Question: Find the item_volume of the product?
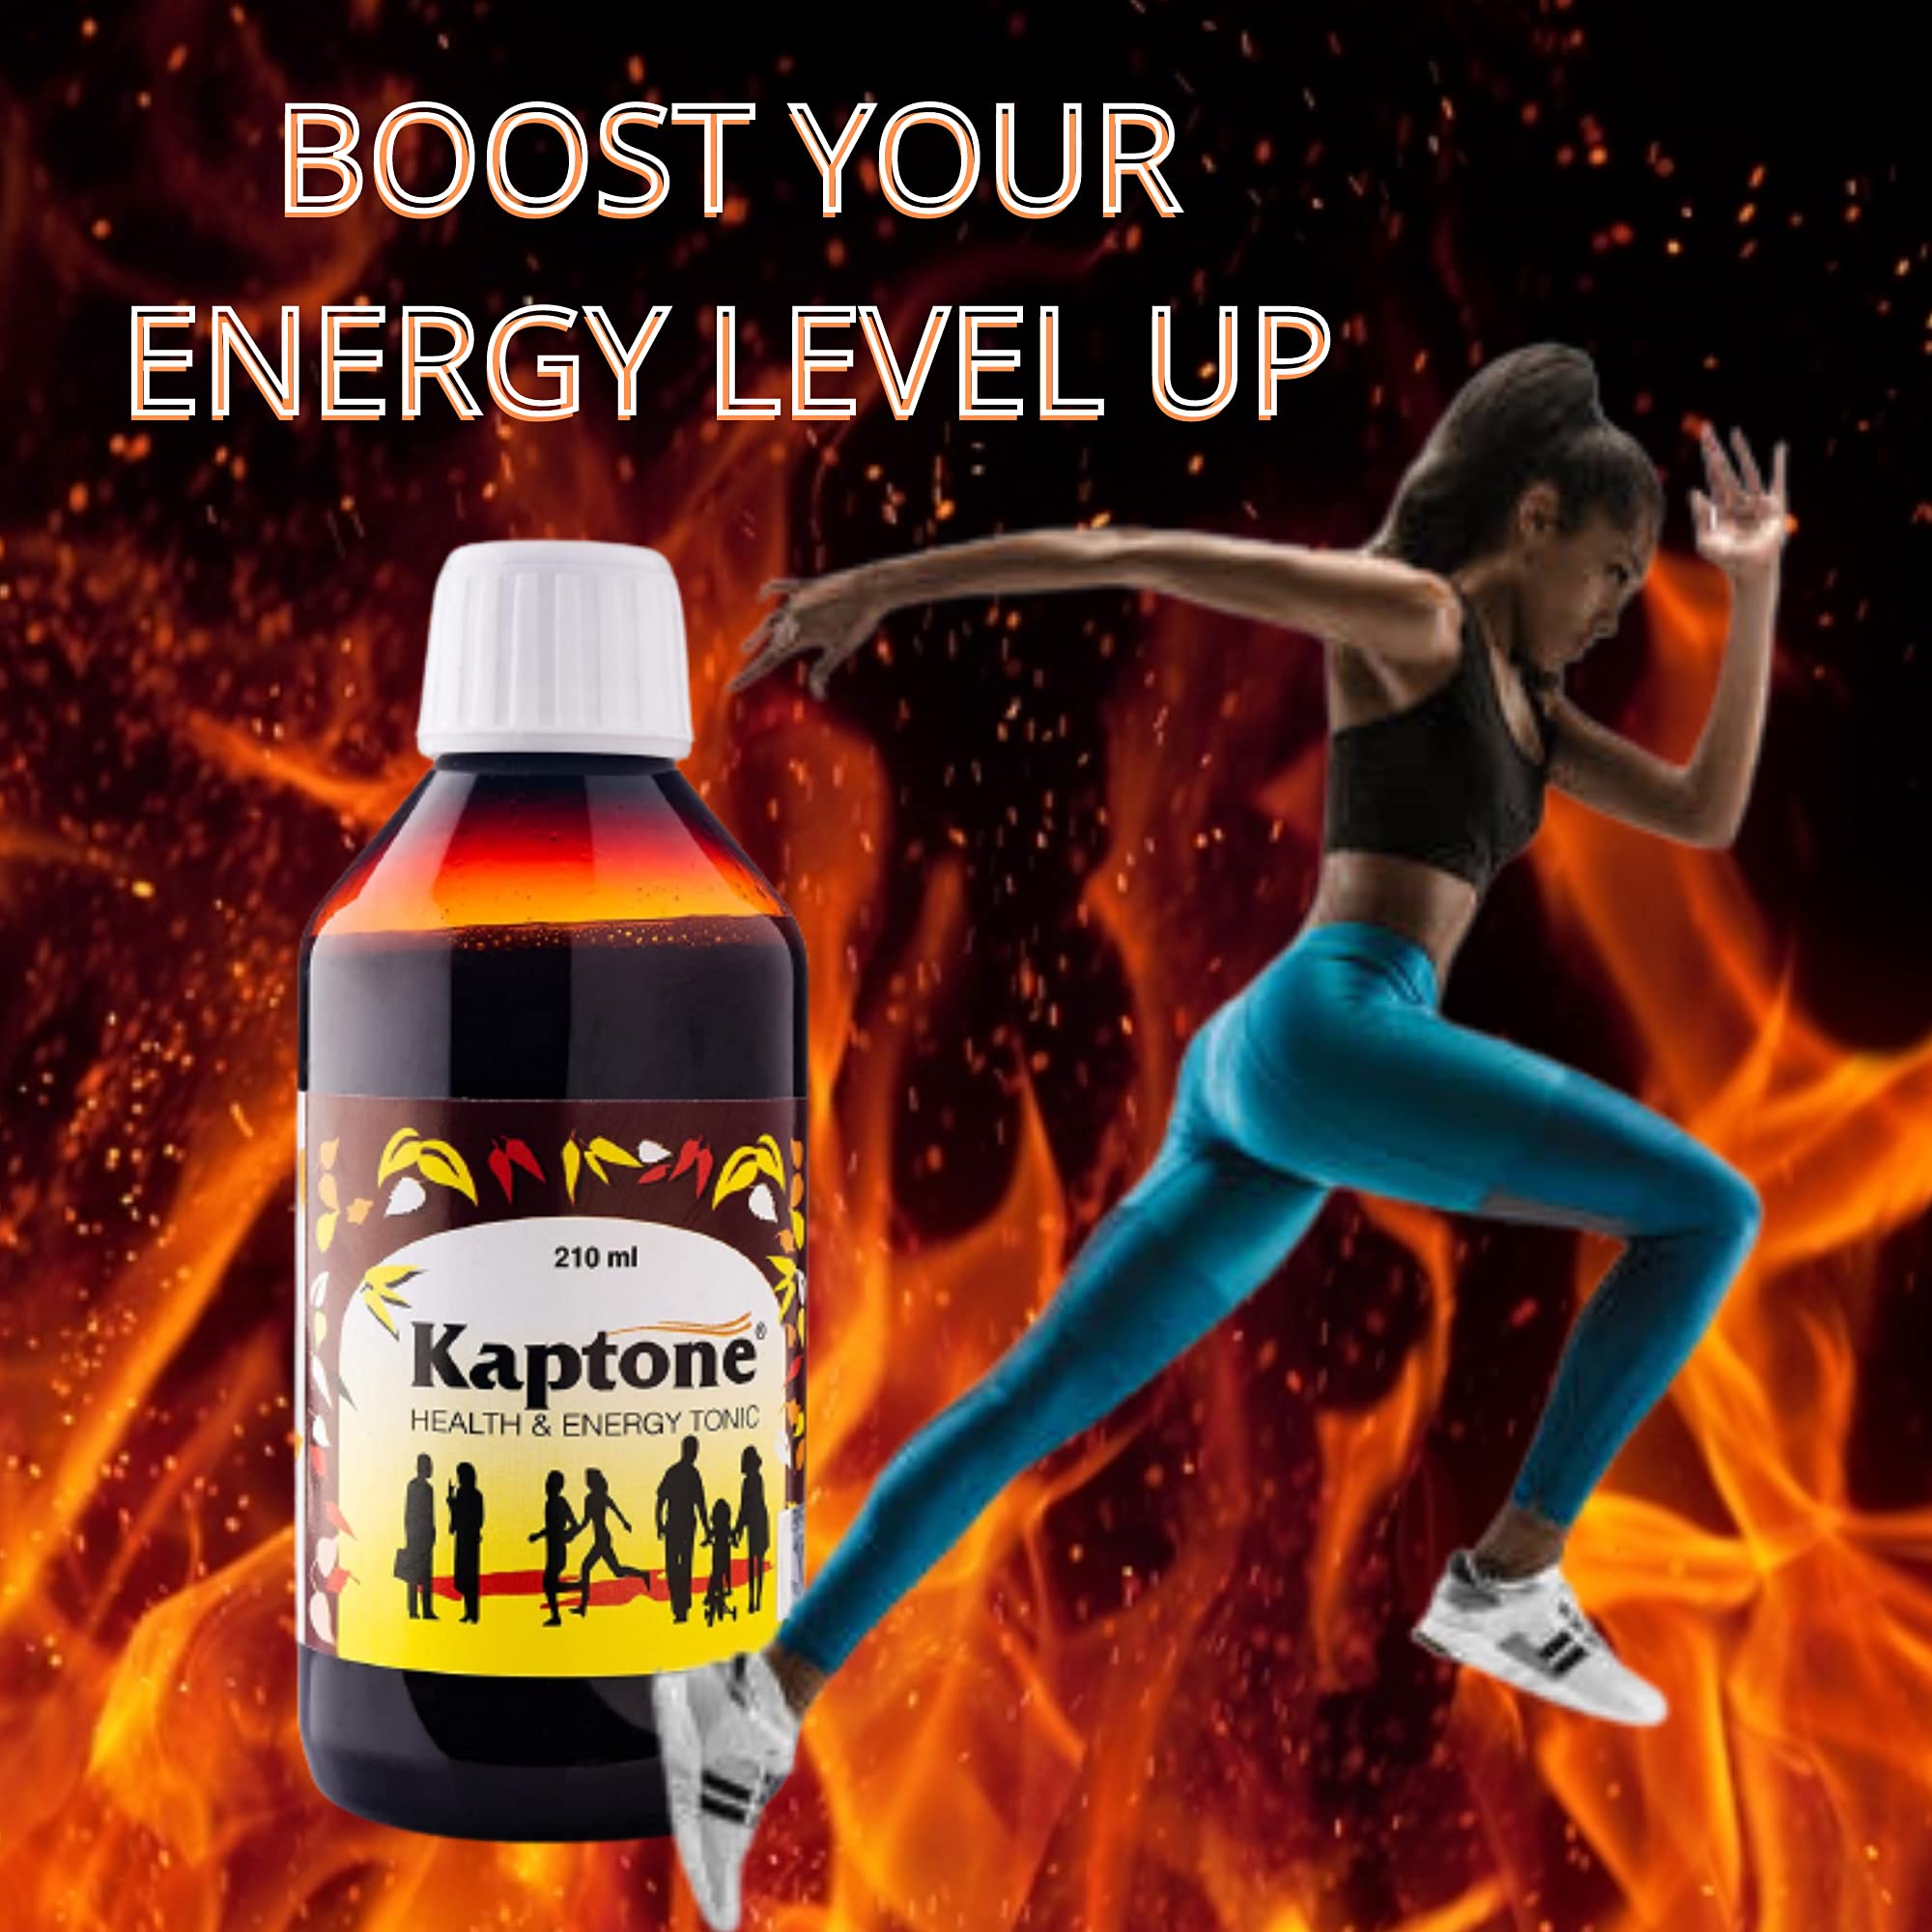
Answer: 210.0 millilitre